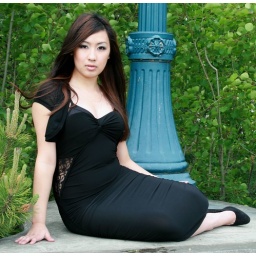
Nice full length shot of Lucy sitting by a lamp post